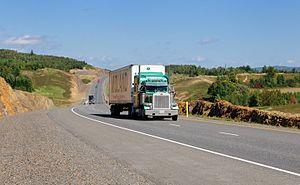
La route 2 est une autoroute du Nouveau-Brunswick faisant partie de la route transcanadienne. Il s'agit de la plus importante route de la province, car elle est le principal lien routier entre le centre du Canada et les provinces de l'Atlantique. Avec ses 518,1 kilomètres de long, elle est également la plus longue route du Nouveau-Brunswick. Elle traverse la province diagonalement d'une extrémité à l'autre en débutant au nord-ouest et en se terminant au sud-est. Son tracé débute à 15 kilomètres au nord d'Edmundston à la frontière du Québec et se termine entre Aulac et Amherst à la rivière Missiguash, à la frontière néo-écossaise. Elle contourne deux des trois principales villes de la province, Fredericton et Moncton.